Hockey (1981 video game)

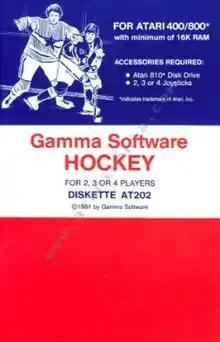

Hockey is an ice hockey video game published by Gamma Software for Atari 8-bit computers in 1981. Gamma released the Atari 8-bit game "Soccer" the following year.